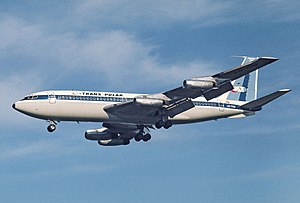
Boeing 720
Trans Polar Boeing 720 Söderström
Boeing 720 er en mellemdistanceversion af det firemotorede passagerfly Boeing 707, dog med så store forskelle at Boeing valgte anden modelbetegnelse.